Madame X (1966 film)

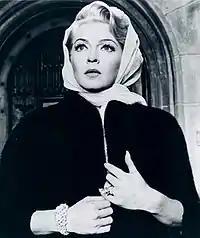
Lana Turner won the David di Donatello for Best Foreign Actress for her portrayal of Holly Parker Anderson

"Madame X" received mixed reviews from critics at the time of its original release. Philip K. Scheuer of the "Los Angeles Times" praised the film's performances, particularly that of Turner. "The New York Times" also praised the film, writing: "The sheer weight of such a teary theme is bound to be affecting to some extent, even played on a banjo. Not here, it isn't. As a fitting showcase for Miss Turner, the producer, Ross Hunter, has supplied an expensive, rainbow-hued decor, a viable supporting cast, and a director, David Lowell Rich, who reverentially wafts the story along from aches to pains and worse."